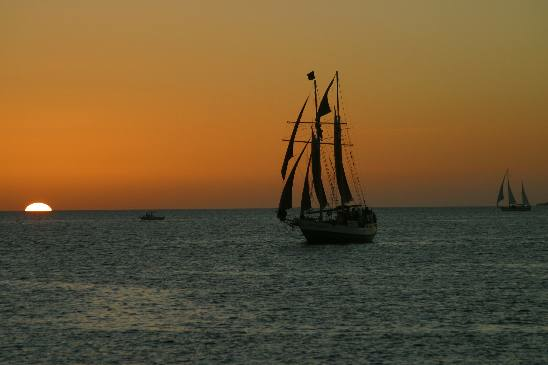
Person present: No